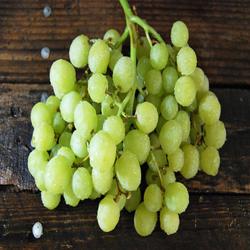
Label: Grapes